Akku (2023 film)

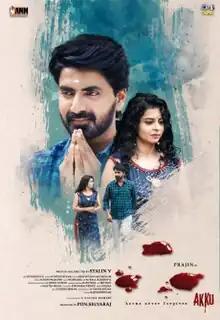
Official poster

Akku is a 2023 Indian Tamil-language crime thriller & horror film directed by Stalin V and produced by Pon.Selvaraj. The film stars Prajin and Gayatri Rema, with Paruthiveeran Venkatesh, Stalin V and Ramanathan Narayanan in supporting roles. The film's music is composed by Sathish Selvam, while the cinematography is handled by Devasurya and editing is by Aravinthan Arumugam.